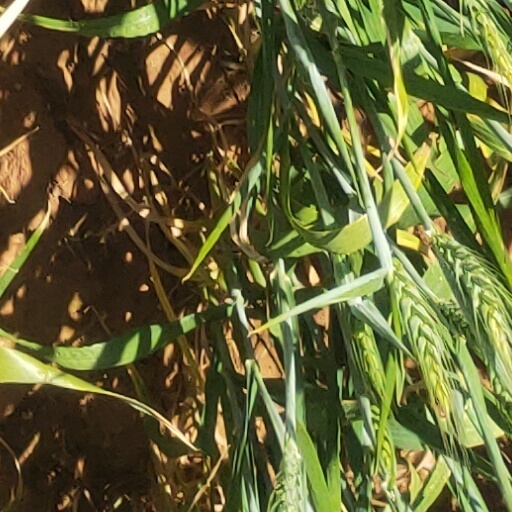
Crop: wheat